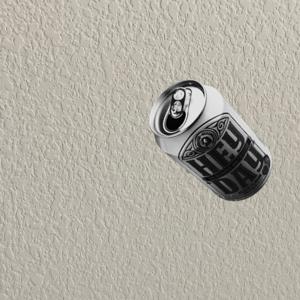
Label: cans